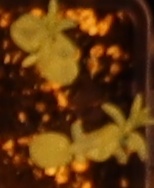
Label: Flax